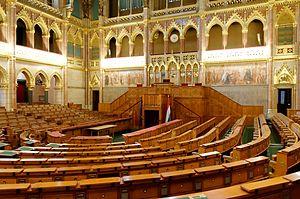
La chambre des députés du parlement hongrois à Budapest. Derrière le pupitre du président sont représentés les armoiries des principales familles ayant régné sur la Hongries
Le parlement hongrois est un vaste bâtiment, inauguré au début du XXᵉ siècle, situé sur la rive orientale du Danube à Budapest. Depuis 1902, il est le siège de l'Assemblée nationale de Hongrie et héberge à ce titre les services parlementaires ainsi que la Bibliothèque de l'Assemblée nationale de Hongrie. Cet édifice, dont les volumes s'organisent autour du dôme central, possède une façade néo-gothique mais un plan au sol qui suit des conventions baroques. En 2010, il s'agit encore du plus grand bâtiment de Hongrie et d'un des plus grands parlements d'Europe avec 18 000 m².
La constitution de la Hongrie, officiellement nommée Loi fondamentale de la Hongrie, déposée le 14 mars 2011, adoptée le 18 avril par l'Assemblée nationale de Hongrie et entrée en vigueur le 1ᵉʳ janvier 2012, est le texte constitutionnel de la Hongrie. Votée uniquement par Fidesz-Union civique hongroise, elle fait l'objet de critiques fortes de la part de l'opposition de gauche et de l'extrême droite. Du point de vue des observateurs étrangers, elle est également au centre d'une vive polémique sur la dérive autoritaire du Premier ministre conservateur Viktor Orbán.